Huizhou

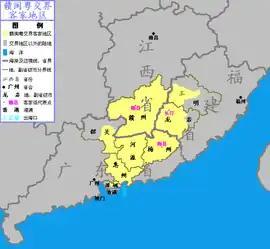
Huizhou is located in the Hakka-speaking area at the boundary of the Gan, Min, and Yue speaking areas.

In ancient China, Huizhou and Heyuan were a part of the remote Lingnan region. In pre-Tang times, the population included Baiyue peoples (Zhuang, Yao, Hmong, Tanka, and She) but very few Han Chinese aside from imperial Chinese soldiers. According to the Huiyang County annals (2003), during the late Yuan dynasty (14th century), what is now Huizhou had only 45,410 inhabitants in 9,545 households. That corresponds to one household or five people per square kilometer. Most of the 6 million inhabitants in Huizhou and Heyuan are descended from people who migrated during the late Yuan and early Ming dynasties and during the Qing dynasty after the Great Clearance.